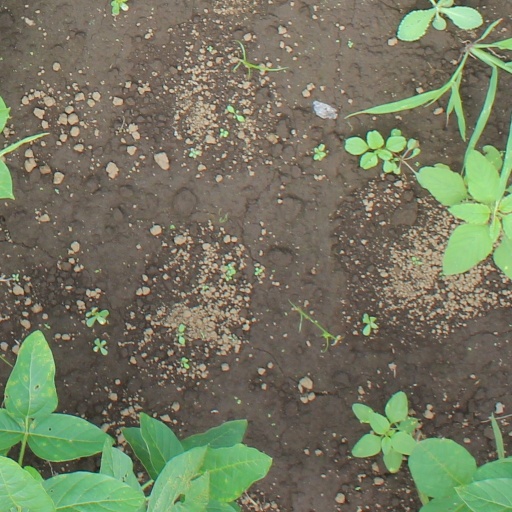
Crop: soybean